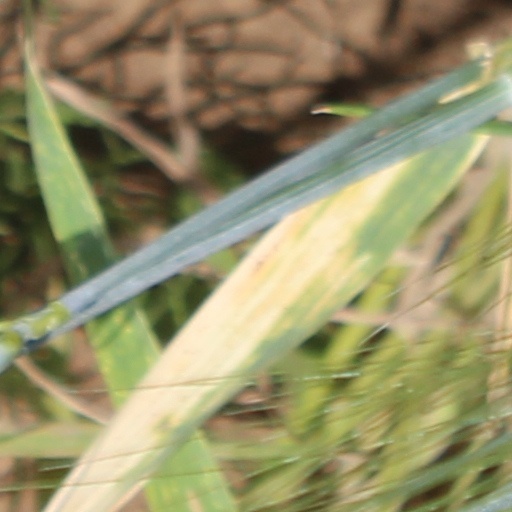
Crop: wheat